Shakespeare's plays

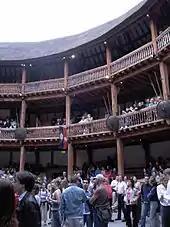
The modern reconstruction of the Globe Theatre, in London

During Shakespeare's lifetime, many of his greatest plays were staged at the Globe Theatre and the Blackfriars Theatre. Shakespeare's fellow members of the Lord Chamberlain's Men acted in his plays. Among these actors were Richard Burbage (who played the title role in the first performances of many of Shakespeare's plays, including "Hamlet", "Othello", "Richard III" and "King Lear"), Richard Cowley (who played Verges in "Much Ado About Nothing"), William Kempe, (who played Peter in "Romeo and Juliet" and, possibly, Bottom in "A Midsummer Night's Dream") and Henry Condell and John Heminges, who are most famous now for collecting and editing the plays of Shakespeare's First Folio (1623).